Rest area

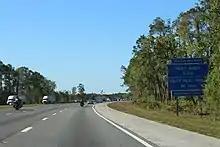
A rest area sign on Interstate 95 in Florida. The sign also makes note of the existence of secure overnight parking and vending machines in the rest area.

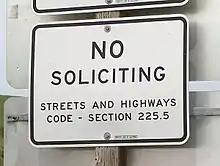
"No soliciting" sign in a rest area in California. Some states, like California, prohibit private retailers from occupying rest areas.

The original service centres for Highway 401 were mostly built around 1962. The service centres in Ontario were originally of a generic, cafeteria-style nature. They contain filling stations, washrooms, picnic areas, and vending machines. During the late 1980s the service centres were taken over by Scott's Hospitality, a major publicly traded Canadian restaurant operator, who leased them out to major oil companies and fast food restaurant chains, with a single gasoline distributor and sole restaurant for most locations, with some centres also receiving limited renovations in the early 1990s to extend their service life by a couple decades. In 1991, a service centre was placed in Mississauga to cater to eastbound traffic entering the west of the Greater Toronto Area; this location was branded as "Info Centre" promoting Toronto tourism, and served until its closure on September 30, 2006. The rest areas on Highway 401 at Ingersoll and Newcastle (both serving only the westbound carriageway) and the Highway 400 rest area in Maple (Vaughan) (serving southbound traffic only) were completely rebuilt to a shared design in the late 1990s, and remain in service today with minor modifications. In 2010–11, all the remaining older service centres were replaced by a common design operated by HMSHost subsidiary Host Kilmer under the ONroute banner, which features a selection of fast food providers akin to a food court.